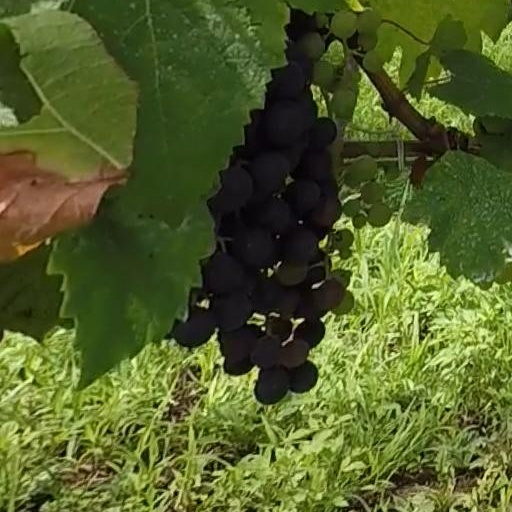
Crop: grape